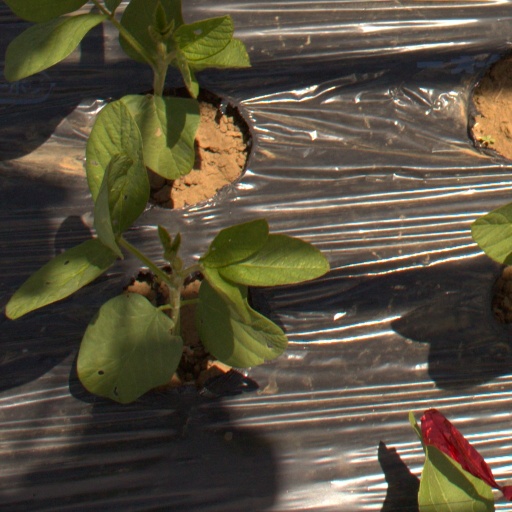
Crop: Jerusalem artichoke